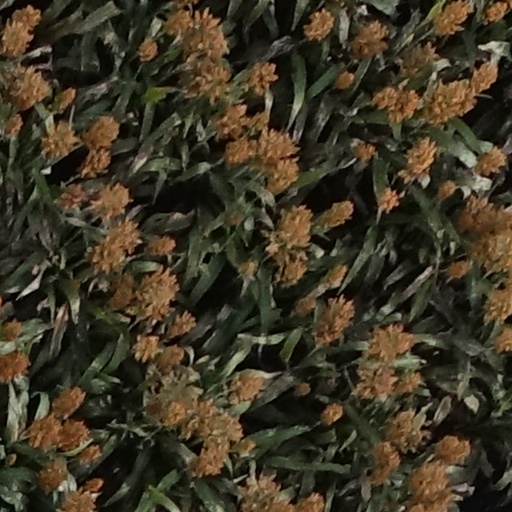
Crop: sorghum